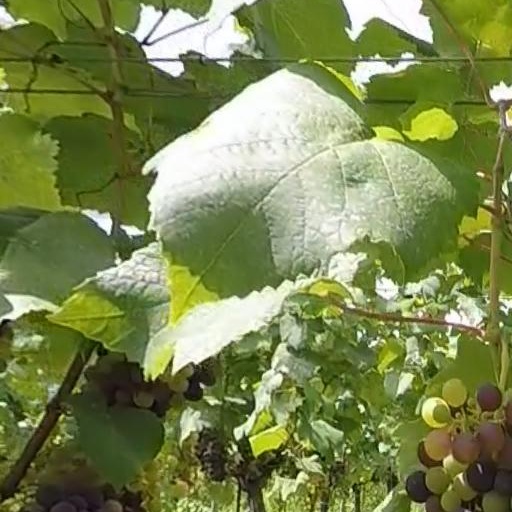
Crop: grape